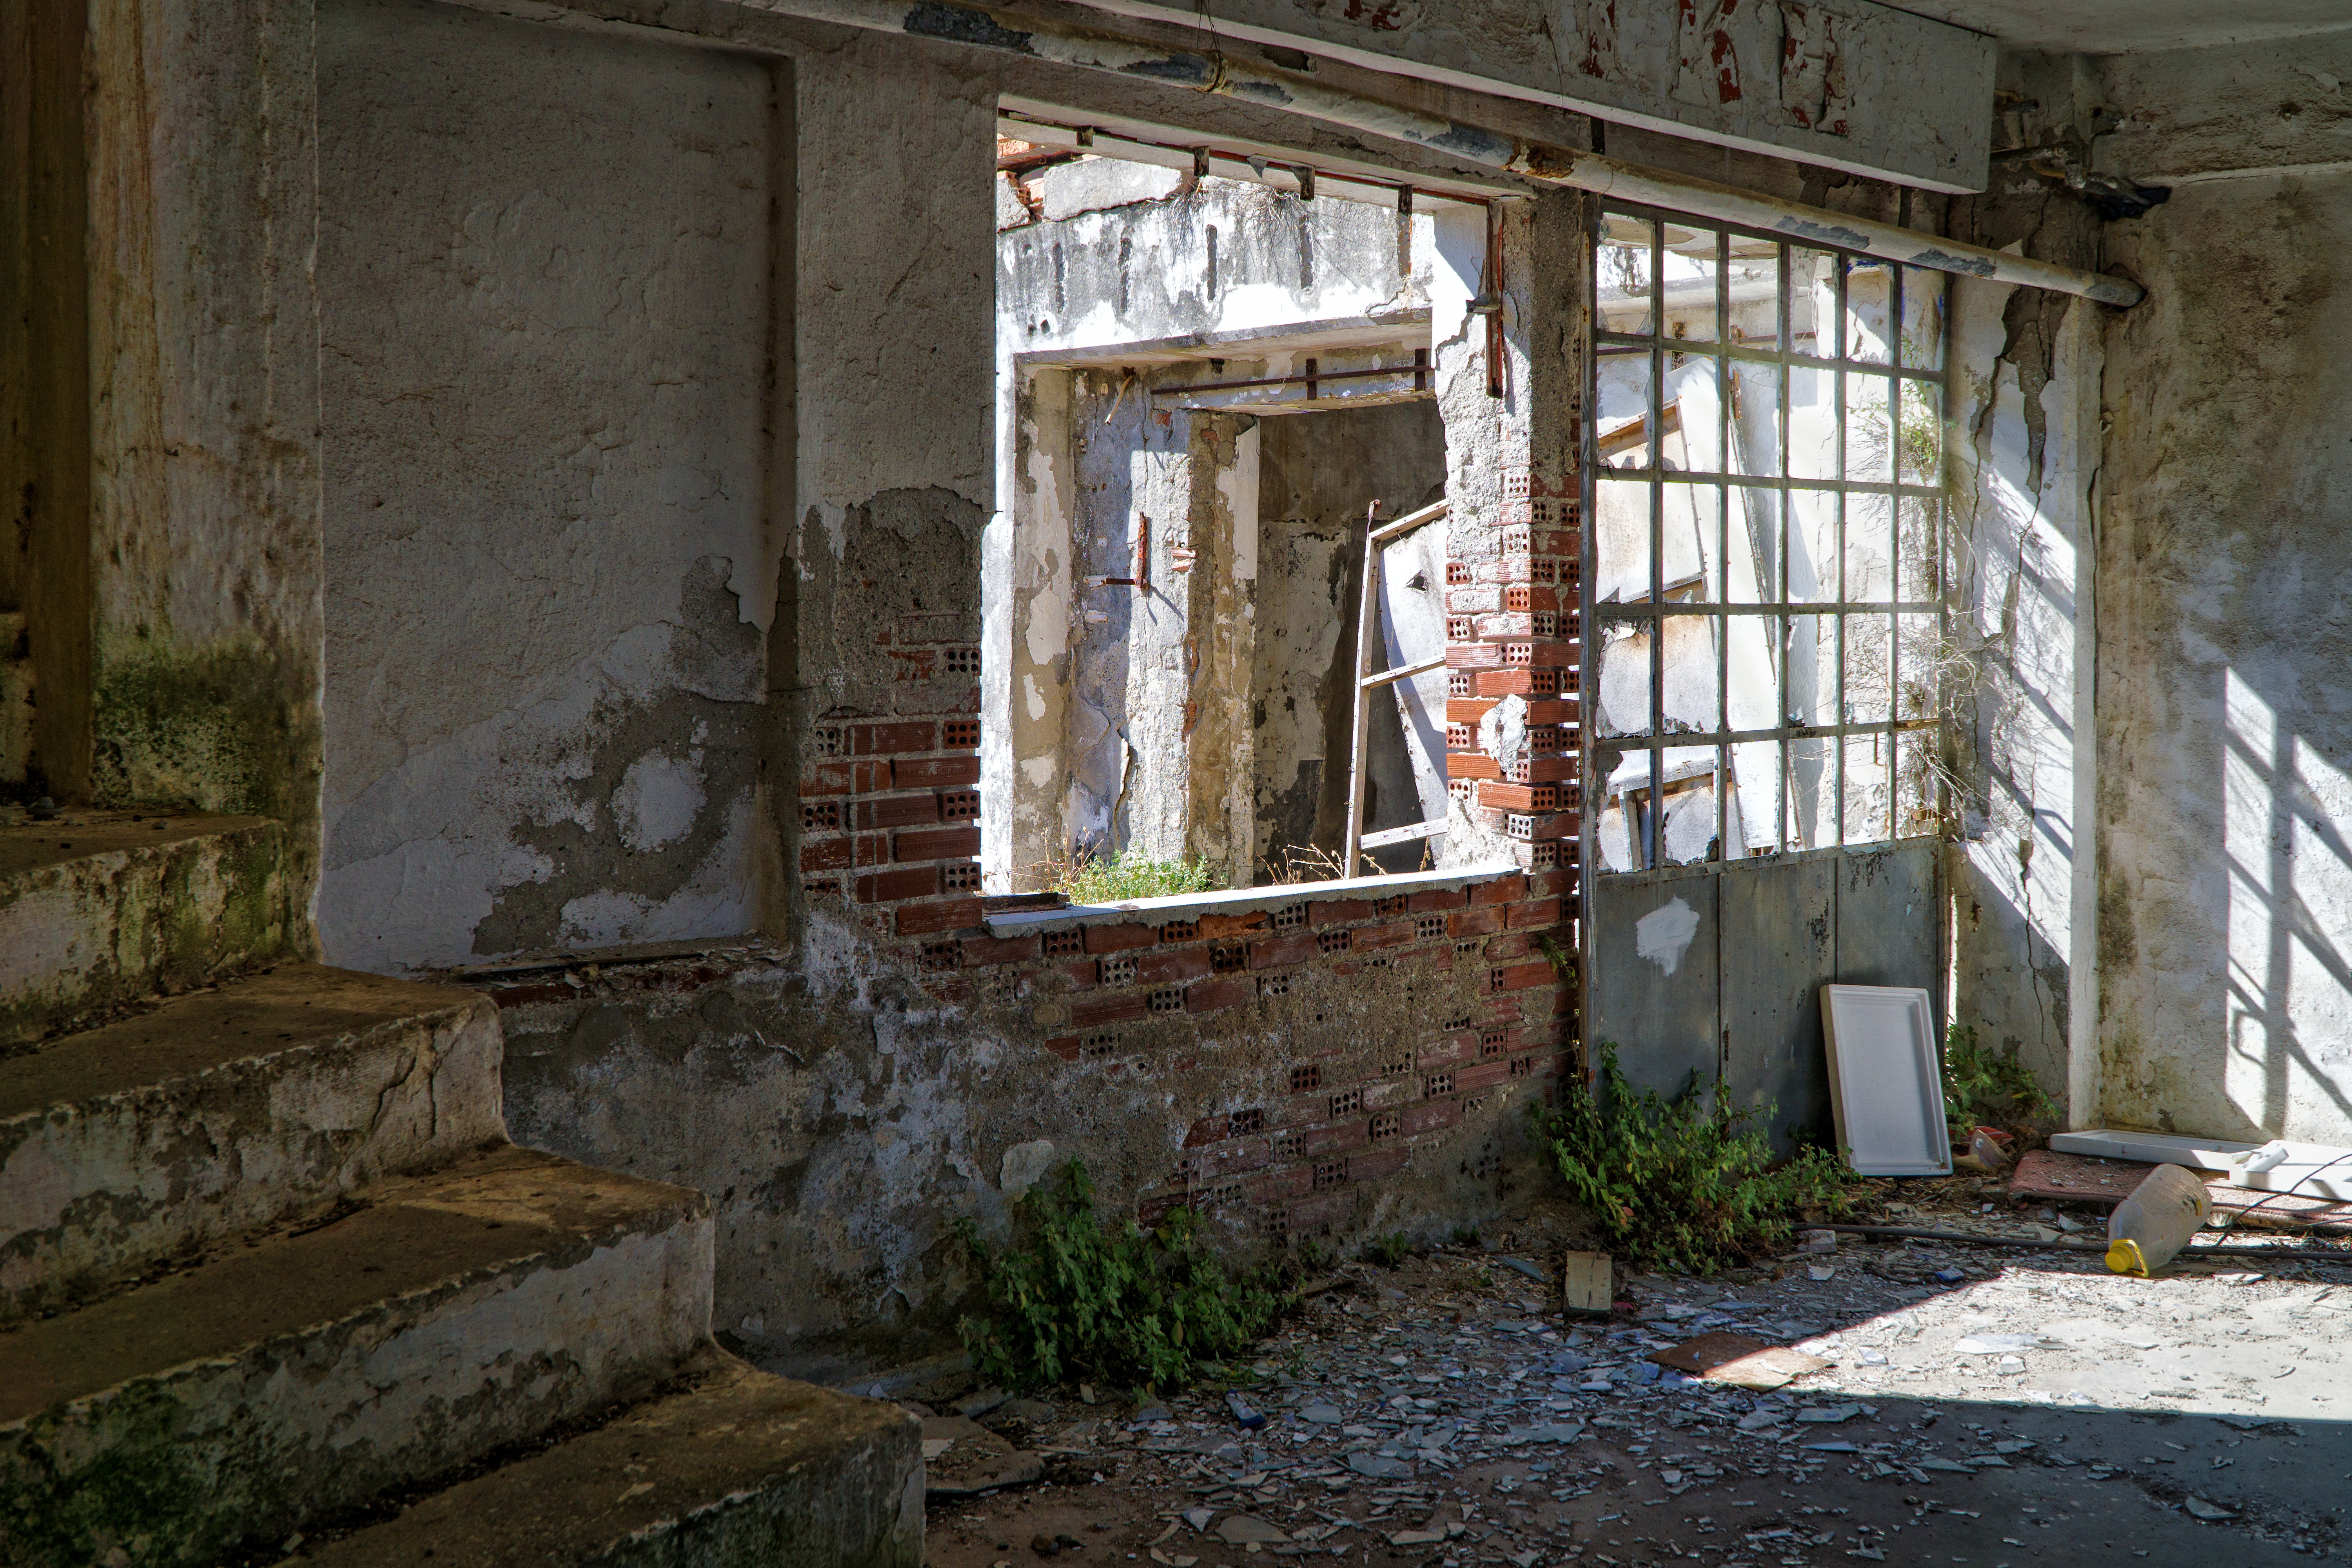
light, wood, street, house, window, building, alley, home, wall, cottage, abandoned, ruin, brick wall, window light, ruins, estate, demolition, abandoned building, light rays, urban area, ancient history, wrecking